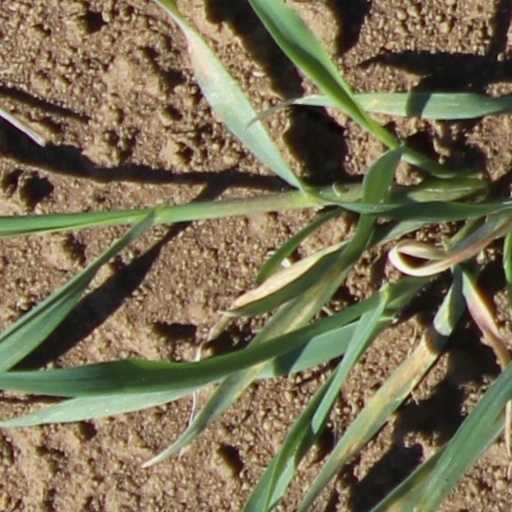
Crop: wheat